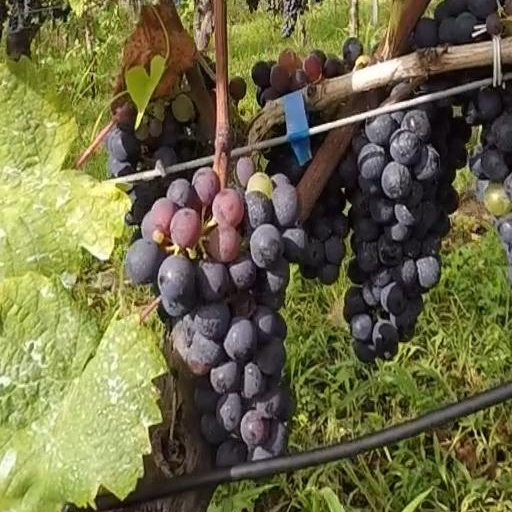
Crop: grape